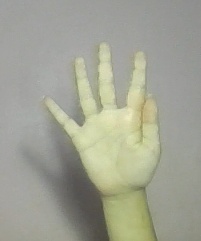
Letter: sheen